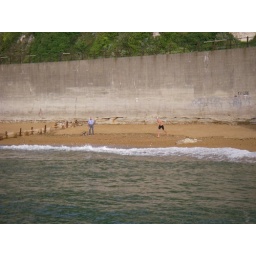
the competition (daisy's doggy paddlers) gets in the water a few crucial minutes before us